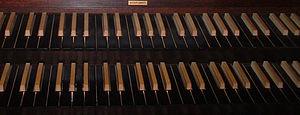
Claviers d'orgue en bois (marches en ébène, feintes en érable)
L'orgue est le plus vieil instrument à clavier de l'histoire et c'est donc pour l'orgue que le clavier a été inventé. C'est au cours du IIIᵉ siècle avant notre ère, à Alexandrie, que l'ingénieur Ctésibios met au point le premier orgue nommé « hydraule », à la faveur de ses recherches sur l'élasticité de l'air. Chaque tuyau dispose d'une petite tirette rappelée par un ressort qui permet de faire entrer l'air et produire le son. Le clavier est donc né en même temps que l'instrument qu'il servait — l'orgue.